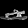
Label: Sandal